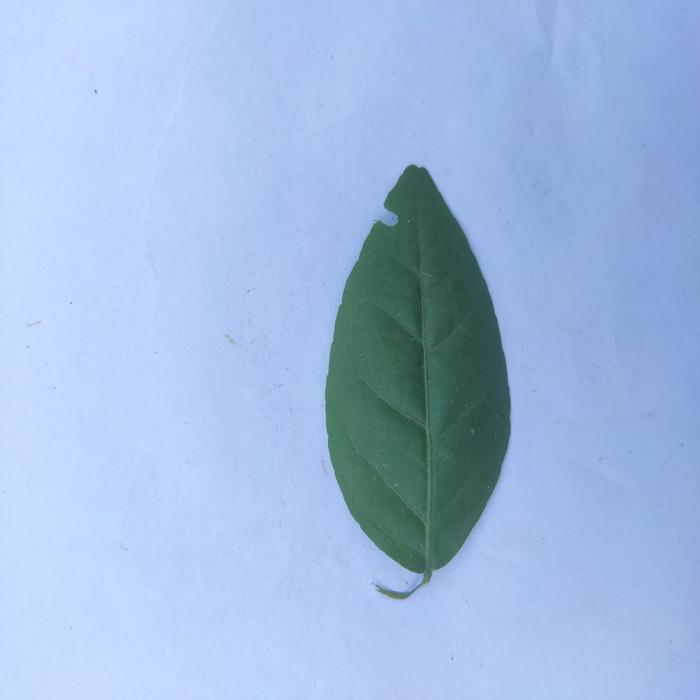
Crop: Aegle Marmelos
Leaf condition: Healthy_Leaf